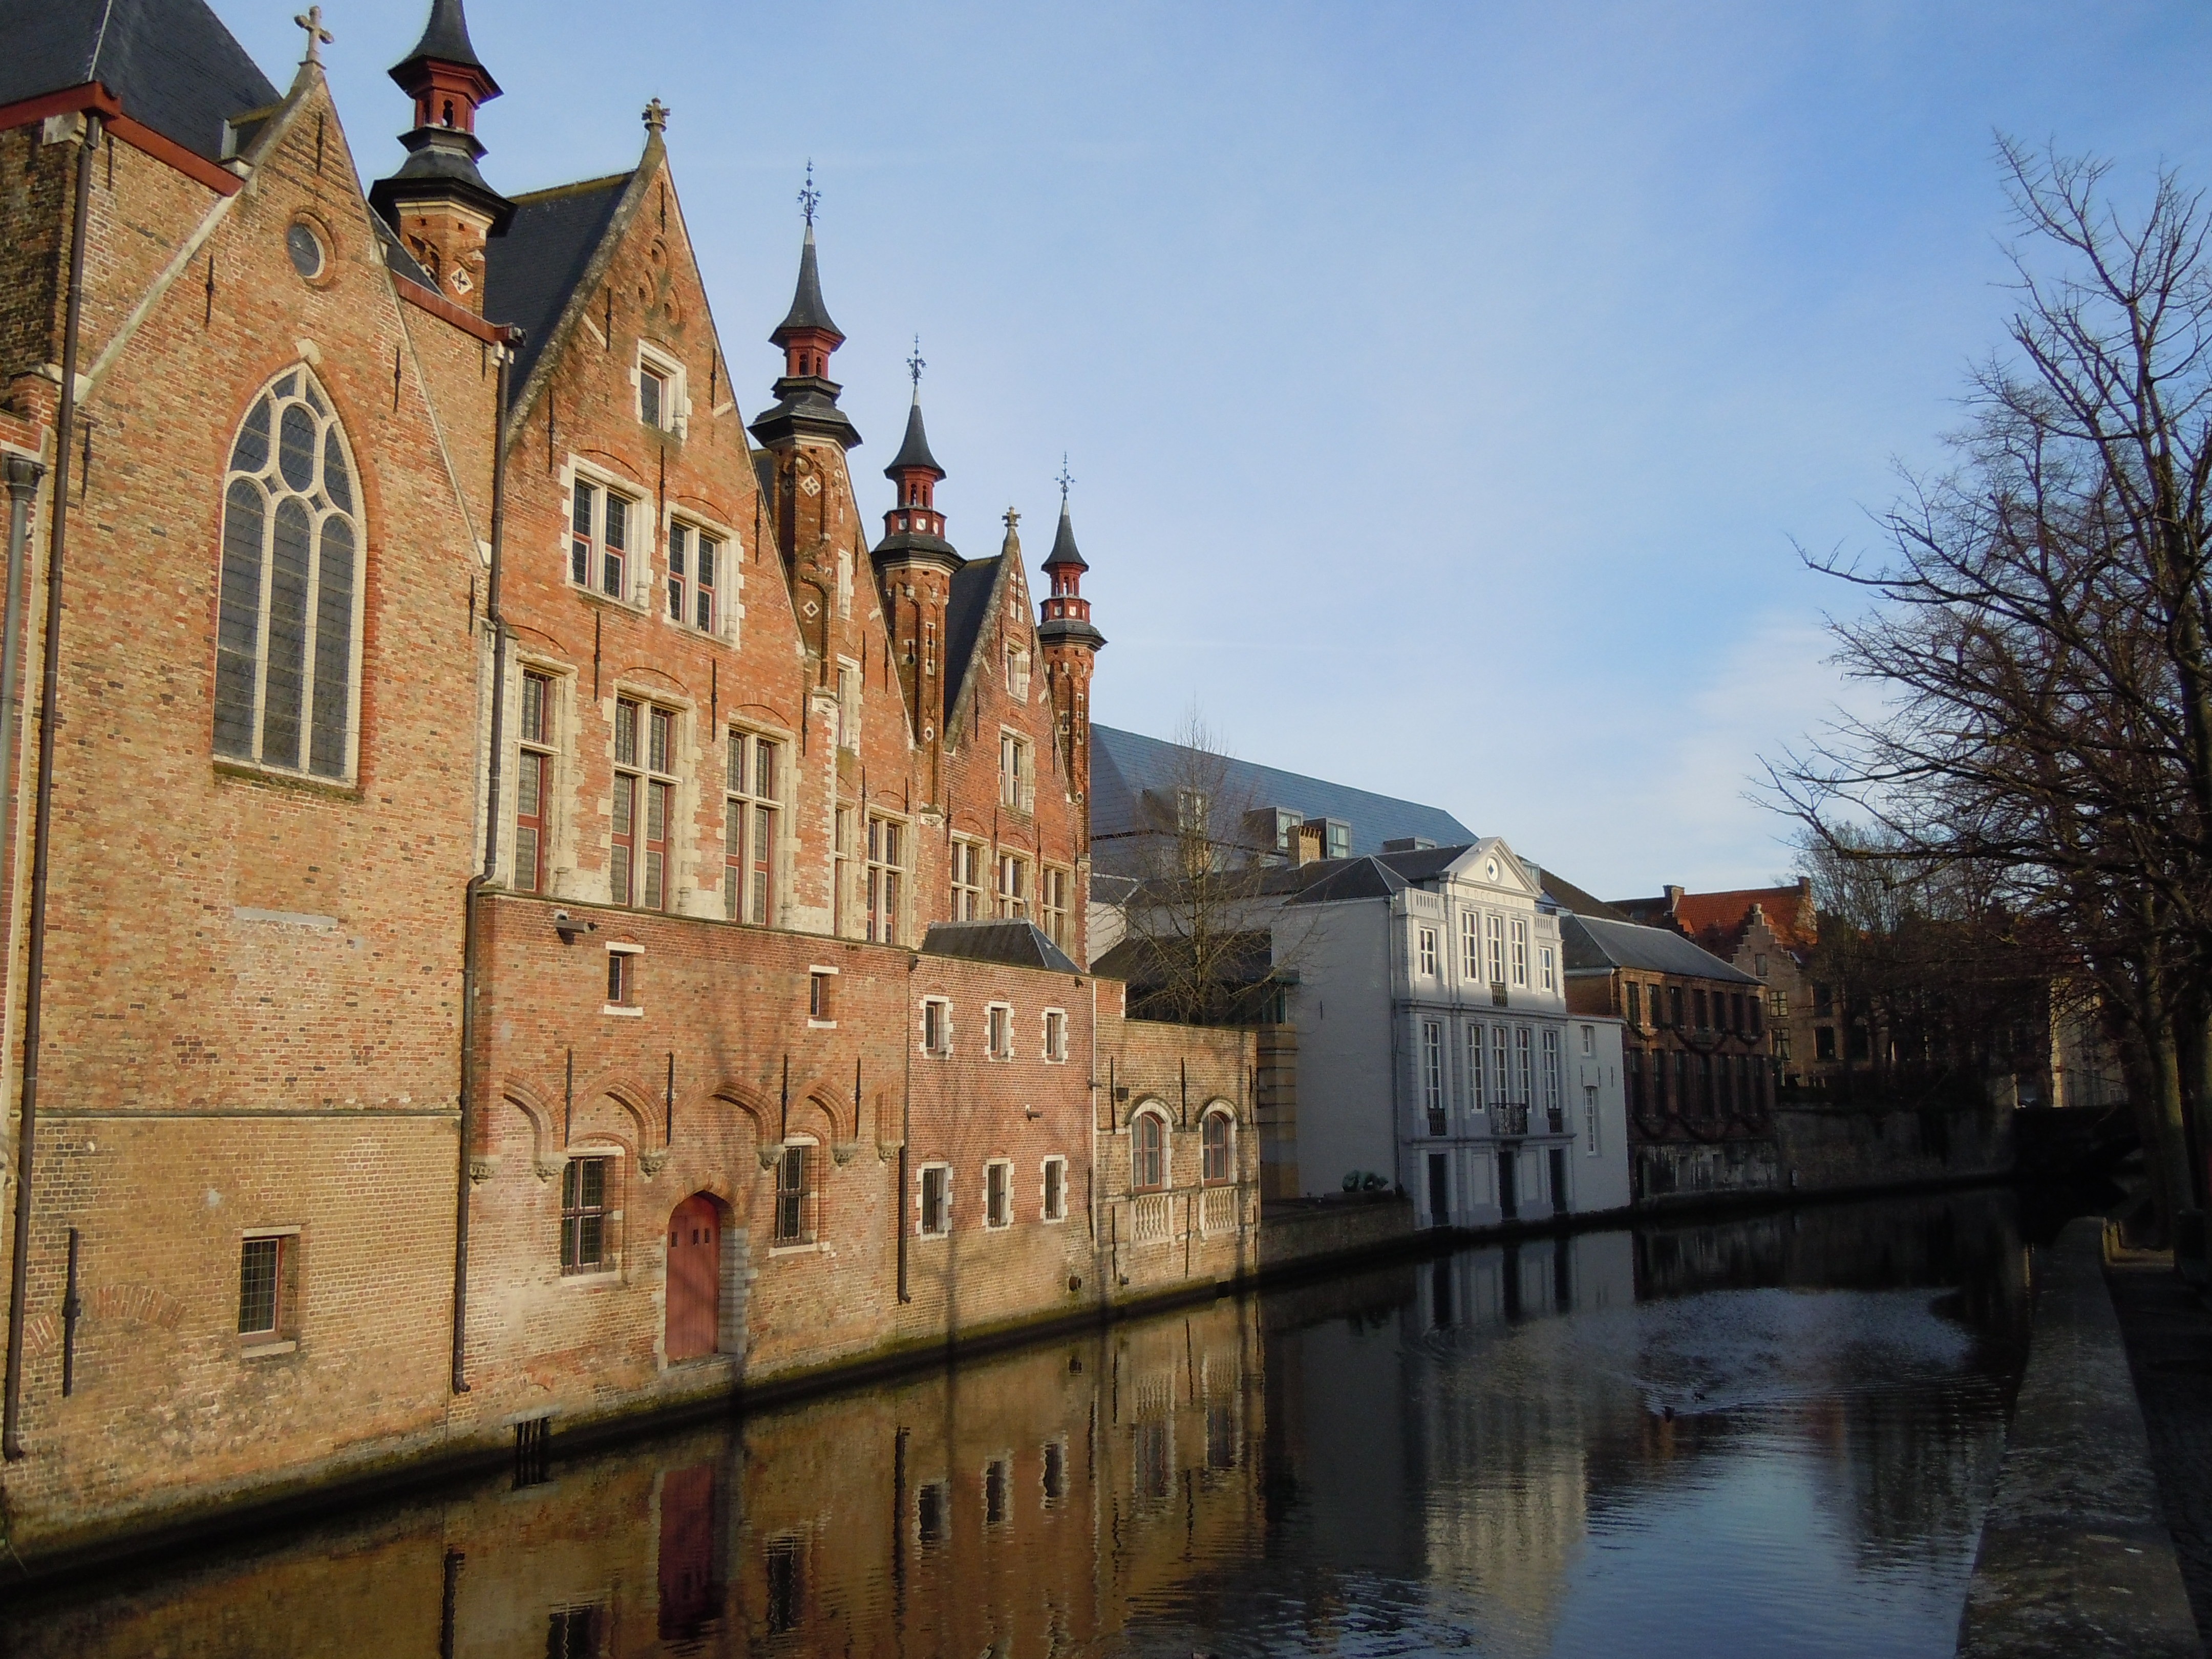
town, building, chateau, canal, tourism, waterway, channel